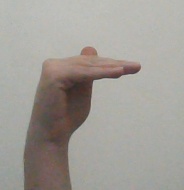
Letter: khaa